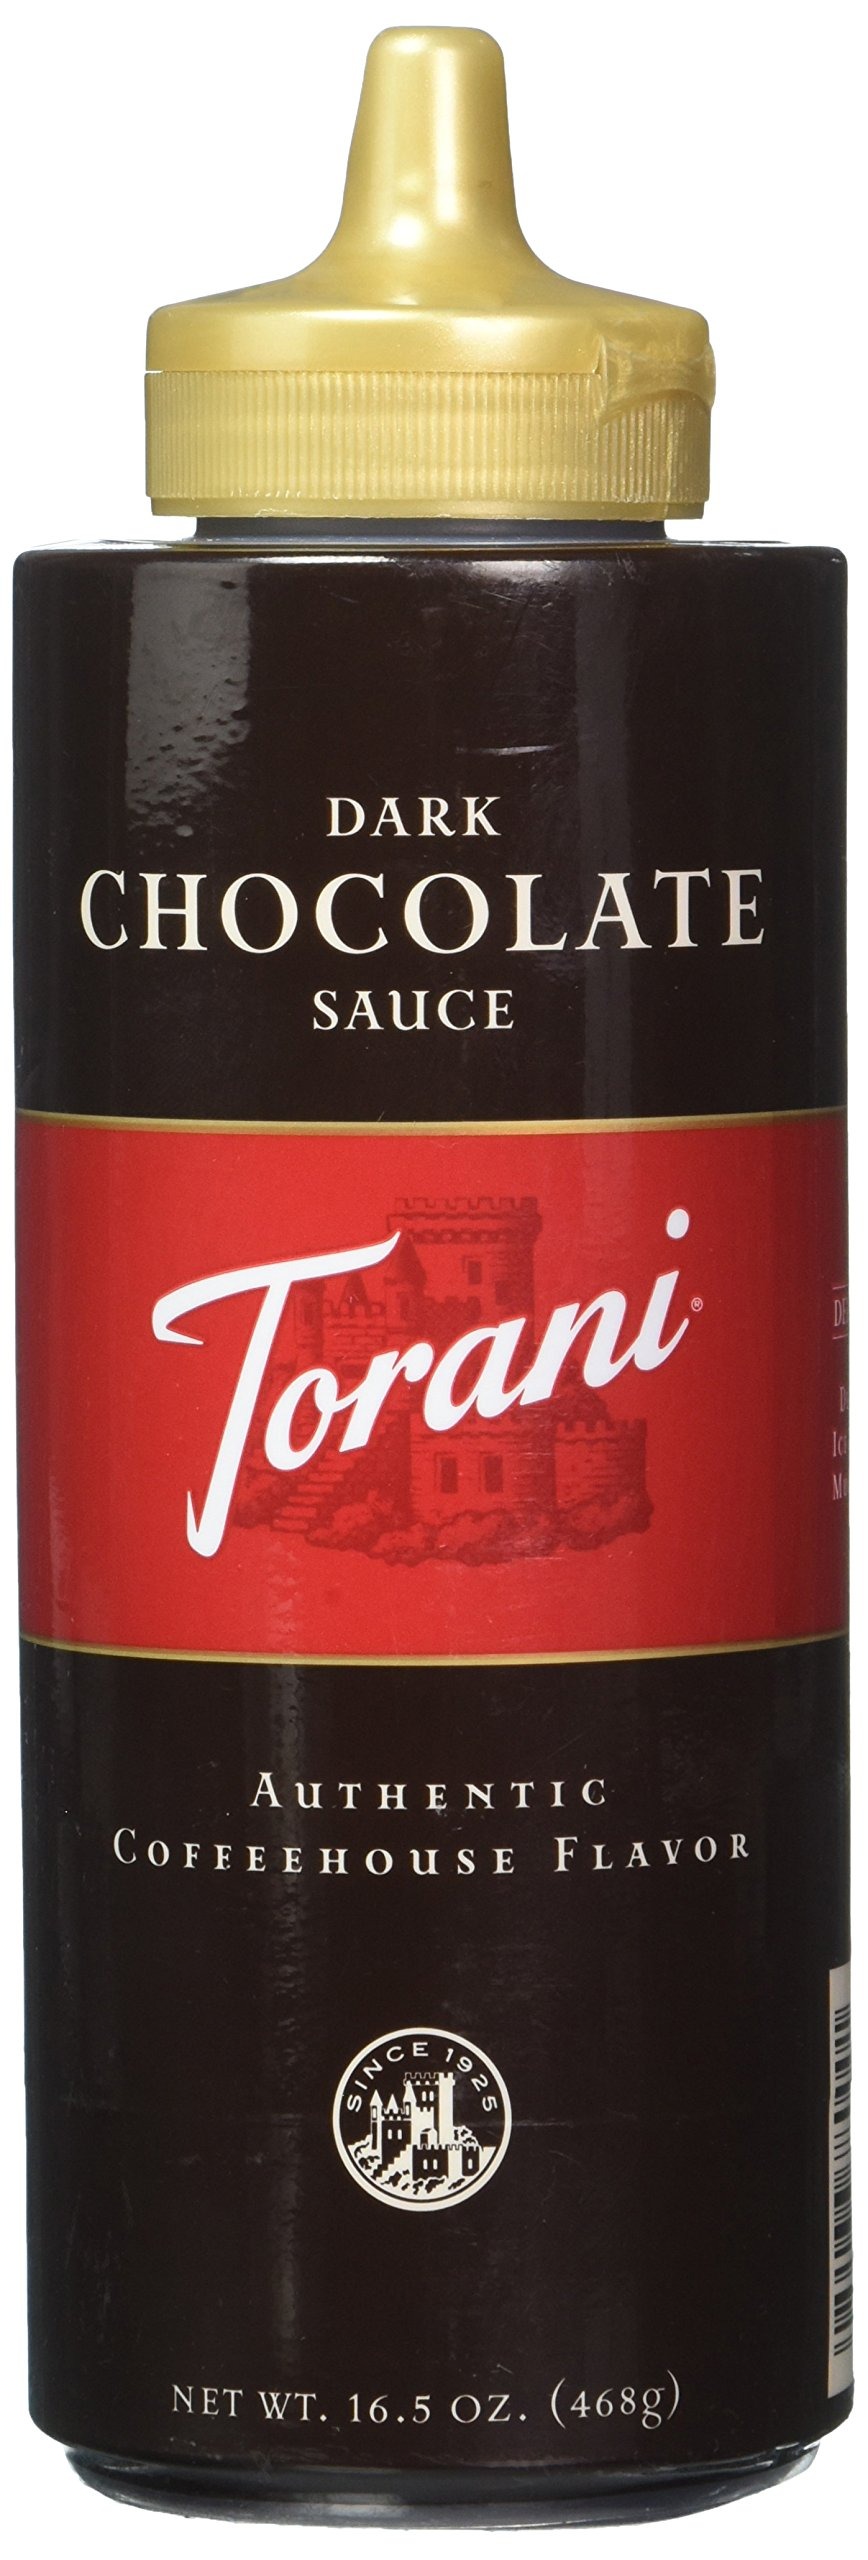
Item Name: Torani Dark Chocolate Sauce, 16.5 oz
Value: 16.5
Unit: Fl Oz

Price: 7.855